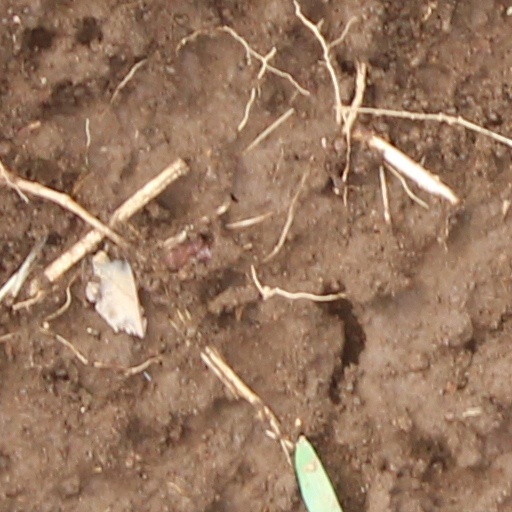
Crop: wheat